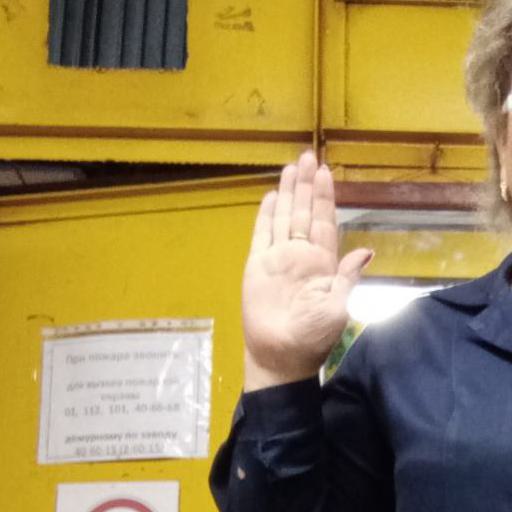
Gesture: stop